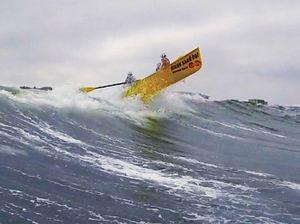
L'équipe d'Hossegor Surfboat franchissant ""La nord"" en juillet 2013"
Un surfboat est une embarcation de quatre rameurs et un barreur, pesant environ 300 kg, qui était à l'origine destinée au sauvetage côtier. Conçu en Australie pour le franchissement des vagues au départ de la plage, il est devenu discipline sportive comptant de nombreux adaptes en Australie et en Nouvelle-Zélande.